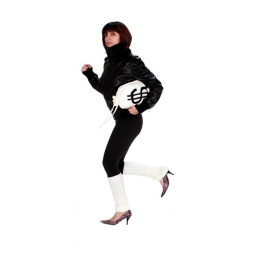
can't cross a girl in heels. haha unstoppable..